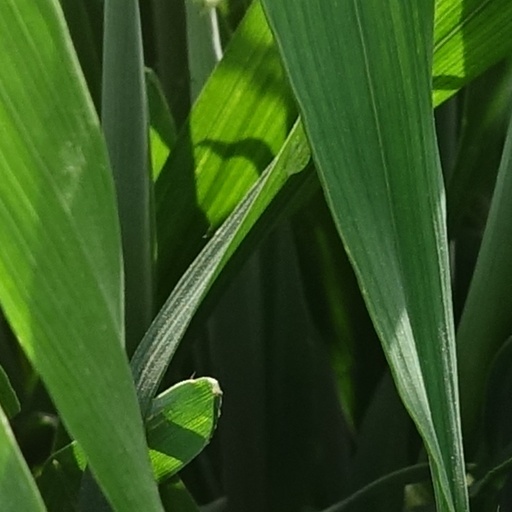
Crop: wheat